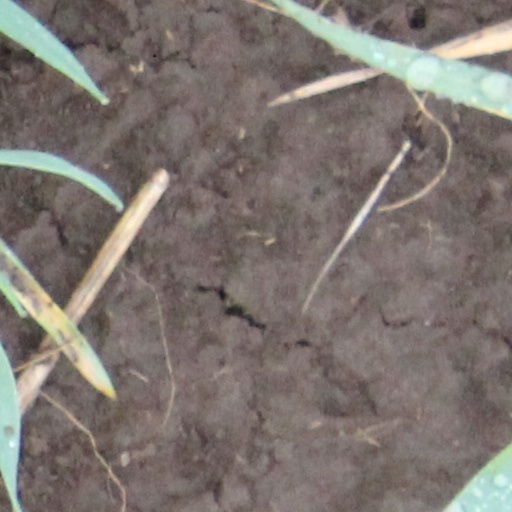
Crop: wheat